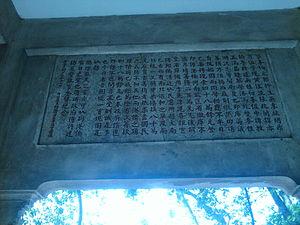
Le Pavillon de la Reconquête est un pavillon sur le Mont Jyutsau, à Canton, Guangdong, Chine.